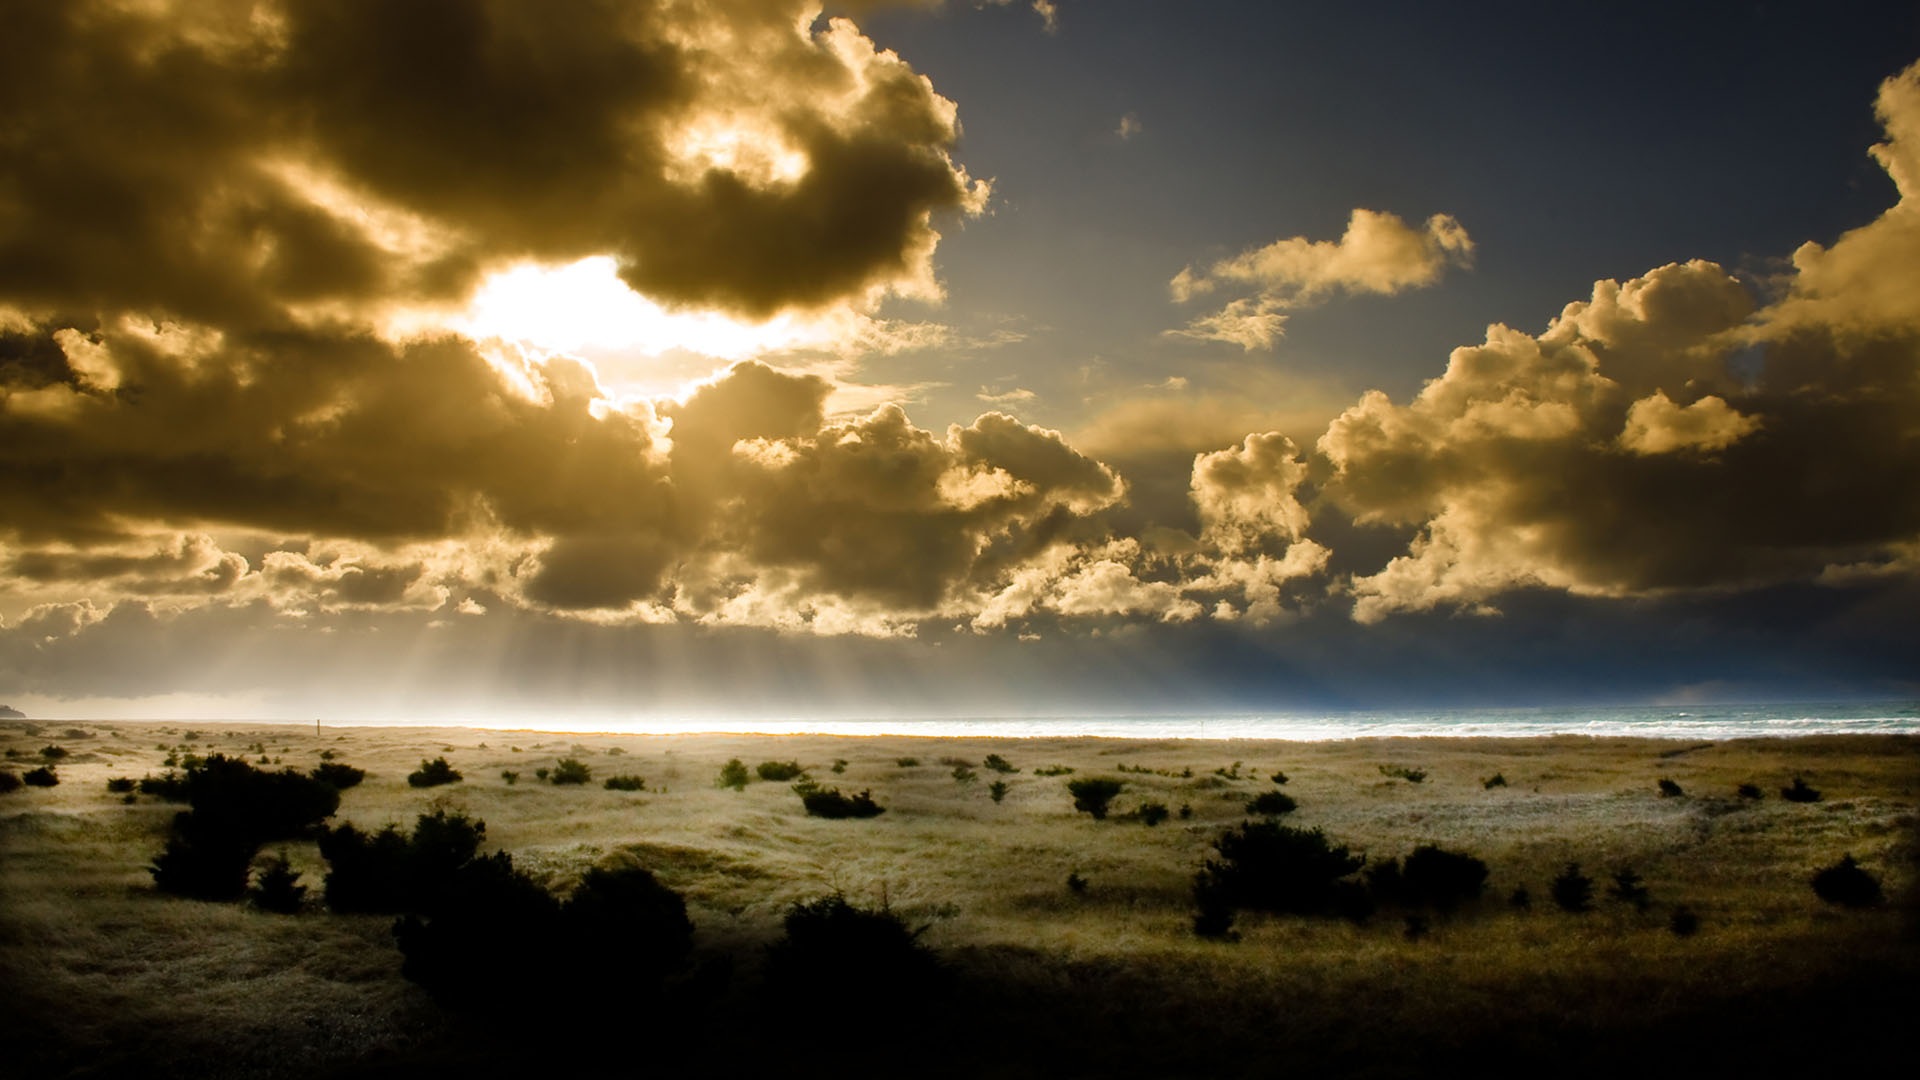
sea, coast, nature, ocean, horizon, light, cloud, sky, sun, sunrise, sunset, sunlight, morning, wave, dawn, atmosphere, dusk, evening, reflection, darkness, in the evening, meteorological phenomenon, atmospheric phenomenon